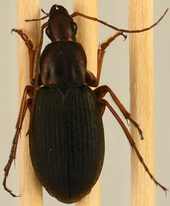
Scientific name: Chlaenius aestivus
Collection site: Smithsonian Environmental Research Center Site (SERC), plot SERC_010